Myon, Doubs

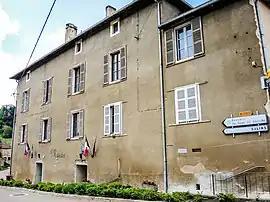
The town hall in Myon

Myon is a commune in the Doubs department in the Bourgogne-Franche-Comté region in eastern France.